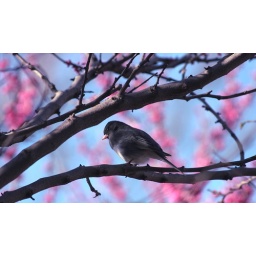
unidentified bird small grey bird sitting in a red-bud tree that is just beginning to bloom.